Comarques of the Valencian Community

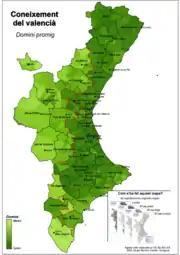
Knowledge of Valencian by comarques (2001). Note that east of the red line Valencian-speaking comarques are concentrated while on the western side Spanish-speaking ones.

Some "comarques" are made up of two or more "subcomarques". Most of them correspond with local geographical features. For instance, Alcoià is made up of two subcomarques: Foia de Castalla and Valls d'Alcoi.